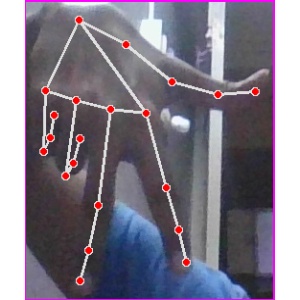
अक्षर: ग